Hugo W. Koehler

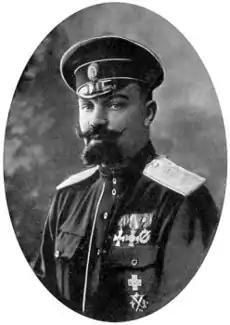
Lt. Gen. Alexander Kutepov of the Volunteer Army

Vice Admiral Bristol detached one of the various destroyers in his command, to operate along the northern Black Sea coast to assist the Mission, enabling McCully to continuously maintain mail and radio communication. Bristol dispatched Lt. Hamilton V. Bryan to serve as McCully's agent at Odessa in Ukraine, and he also kept Bristol informed of happenings. On the morning of February 10, 1920, Koehler came ashore at Odessa lighthouse from the destroyer on a mission to evacuate the few American citizens believed still in the city, which had been overrun by the Bolshevik Red Army in the Odessa Operation after General Nikolai Shilling, Denikin's appointed commander of White forces in the Odessa area, had failed to mount any defense and been among the first to evacuate. Russian and British mission officers, along with 5,000 refugees were being evacuated by sea under the protection of the British cruiser . Negotiating his way up from the lighthouse keeper, who was loath to go into the city, to the captain of the Red Guard, Koehler quickly arranged to be taken to meet with General Ieronim Uborevich of the Red Army, the victor of Odessa that had vanquished Denikin's Whites from the town. Repeatedly questioned by a commisar what Entente men-of-war were doing in the harbor and why they had fired on Bolshevik troops, Koehler steadfastly and calmly parried the charges, insisting that no firing had occurred since "Talbot" anchored in the harbor, that the Americans were there for the sole purpose of evacuating refugees, and that he understood the reason for prior naval gun fire was because Odessa had been occupied by "marauders and thieves" before the Red Army entered. When Uborevich questioned Koehler about American opinion of Bolshevism and its recent victories, Koehler responded that he "had not been in America since the war, so he "did not know American opinion in detail, but that in general, I thought that American opinion was not impressed with the chance of success of any government based on the will of so minute a minority as that of the present Bolshevist regime." Koehler was initially told by Uborevich and a commisar that they would need "word from Moscow" on his request to make contact with the Americans, that might take two or three days. Koehler was able to expertly manipulate around the delay and avoid becoming an extended "guest" of the Reds. When Uborevich asked Koehler what he thought of the recent Red victories, Koehler told him that his impression was that the Red advance was more an example of the weakness of Denikin's forces than the strength of the Red Army. "No one made any comment on this reply and I became very definitely of the opinion that at heart they agreed with me."